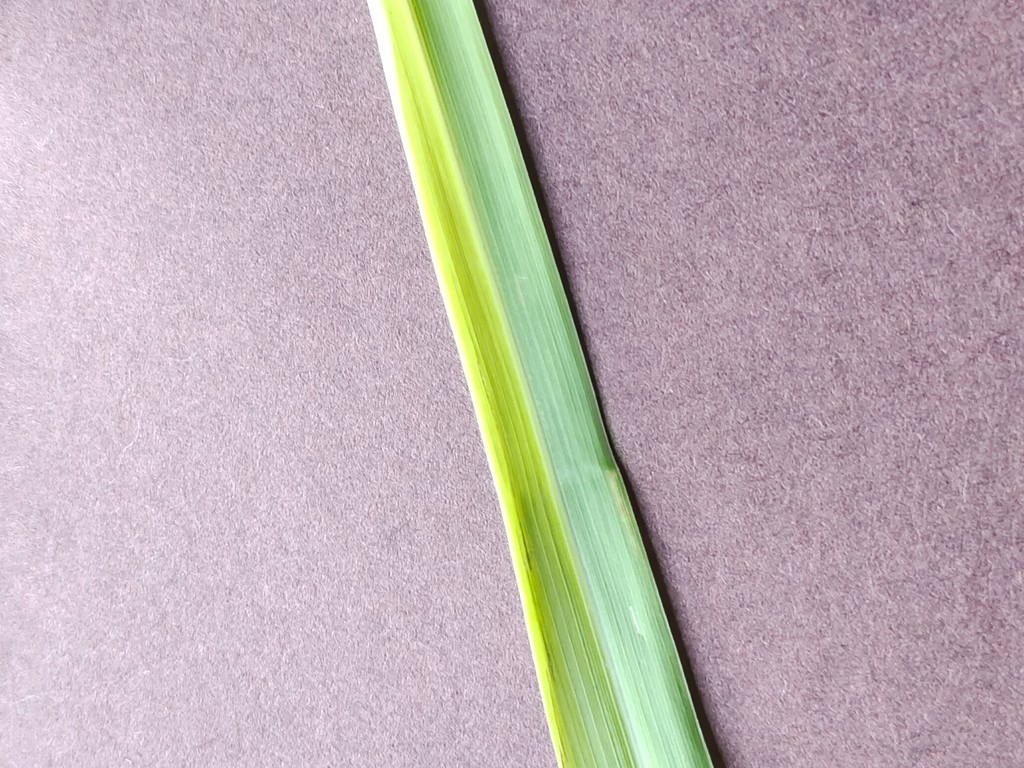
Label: Healthy